Nintendo video game consoles

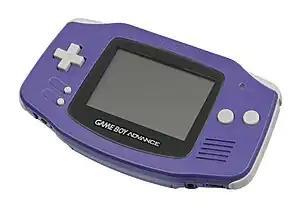
Original Game Boy Advance

The Game Boy is an 8-bit handheld game console, the first such device developed by Nintendo, featuring interchangeable ROM cartridges, allowing it to act more like a portable version of a home console. It launched in Japan on April 21, 1989, followed by North America later that year and other territories from 1990 onwards. The device features a dot-matrix display, a directional pad, four game buttons, a single speaker, and uses Game Pak cartridges. Despite mixed reviews criticizing its monochrome graphics compared to competitors, the Game Boy's affordability, battery life, and extensive game library propelled it to market dominance. The Game Boy received several redesigns during its lifespan, including the smaller Game Boy Pocket (1996) and the Game Boy Light (1998). By the time sales ended in March 2003, all variants of the monochrome Game Boy and the Game Boy Color combined had sold 118.69 million units worldwide, making them the fourth best-selling system of all time. Its best-selling game is "Pokémon Red", "Blue", and "Yellow" which shipped 46 million units worldwide.